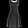
Label: Dress